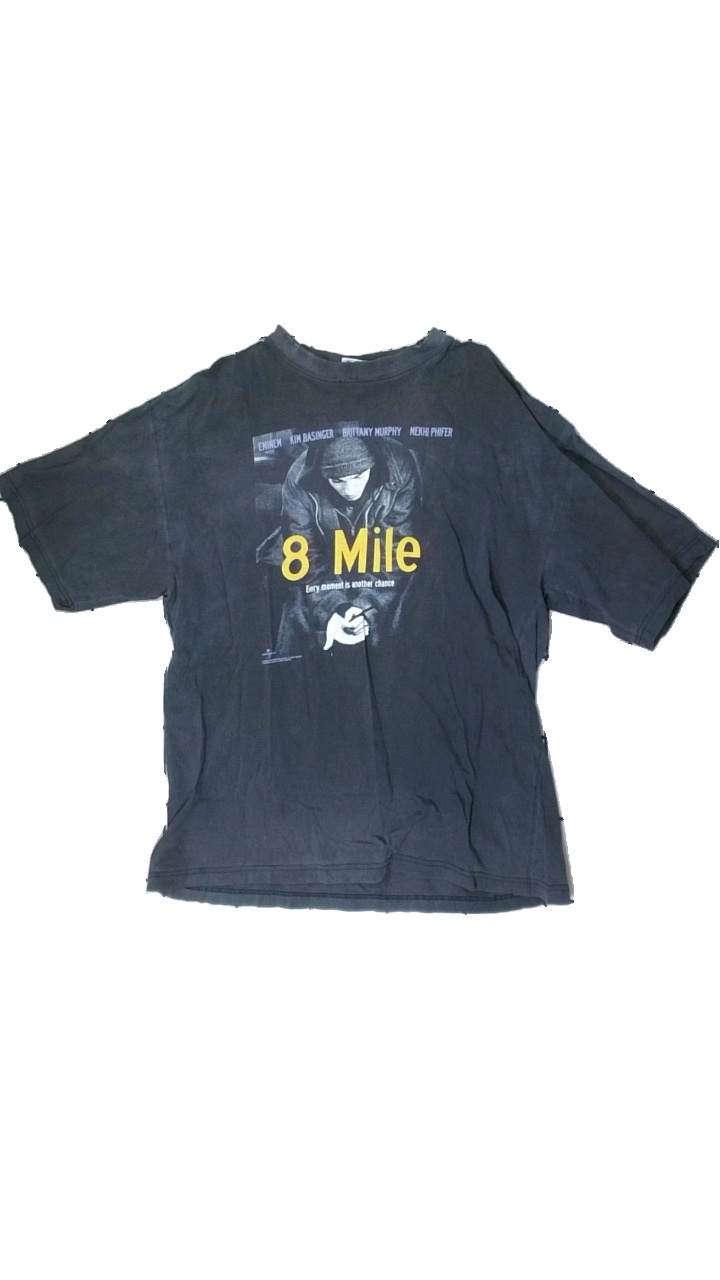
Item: T-shirt (Unisex)
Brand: Basic Cotton
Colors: Grey, Yellow, White
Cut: Loose
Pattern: Other
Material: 100% Cotton
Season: All
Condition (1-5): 1
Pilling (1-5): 5
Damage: Crooked seam, Washed out, Damaged collar
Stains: Minor
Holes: Major
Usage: Recycle
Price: <50